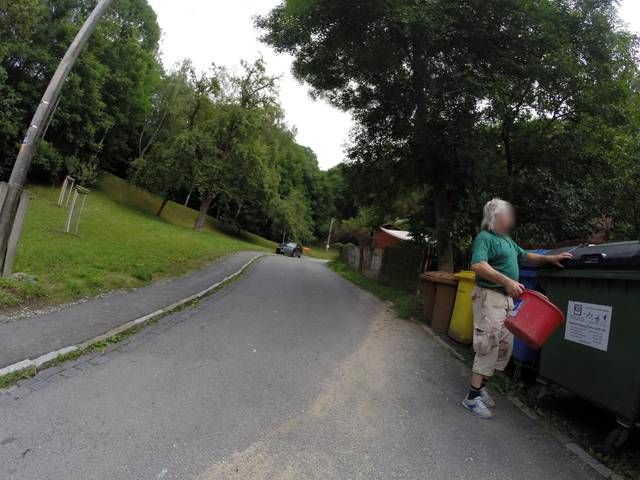
Region: Germany
Coordinates: 50.928, 11.602